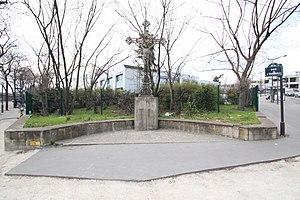
Croix de l'Évangile au croisement de la rue de l'Évangile et de la rue d'Aubervilliers à Paris en France.